Tapeley

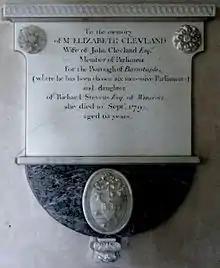
Mural monument to Elizabeth Stevens (1727–1792), wife of John Clevland (1734–1817), Peters Marland Church

John Clevland (1734–1817), of Tapeley, eldest son and heir by his father's first wife, was MP for Barnstaple in seven parliaments and was Director of Greenwich Hospital. He married Elizabeth Stevens (1727–1792), the daughter and heiress of Richard Stevens (1702–1776) of Winscott, in the parish of Peters Marland, Devon, Member of Parliament for Callington in Cornwall (1761–1768). He left no children and was pre-deceased by all five of his younger brothers and half-brothers. A mural monument to his wife survives in Peters Marland Church inscribed as follows: